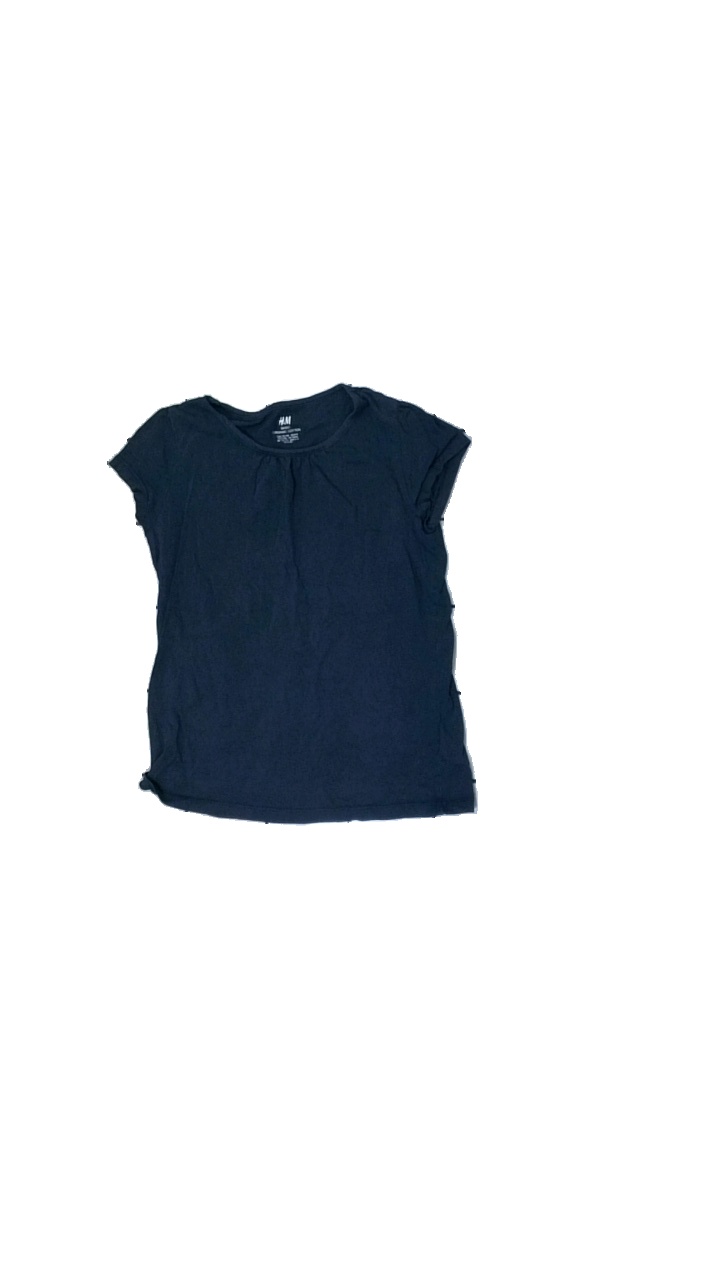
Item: Top (Children)
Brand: H&m
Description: Washed out
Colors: Blue
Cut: Regular, C-collar
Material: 100% Cotton
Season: All
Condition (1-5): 2
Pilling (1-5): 5
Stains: Minor
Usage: Recycle
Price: <50